Chota Imambara

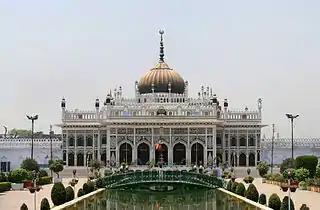
Chota Imambara, Lucknow

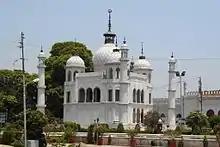
Treasury or opposite building

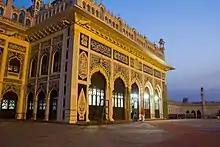
Chota Imambara in Lucknow

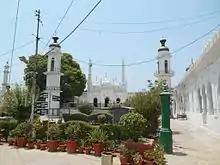
Husainabad Mosque

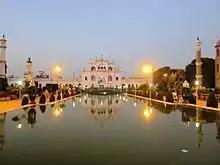
"Naubat Khana" or ceremonial gateway at Chhota Imambara

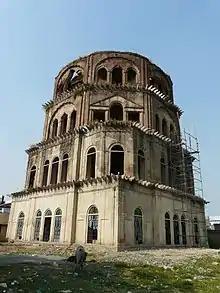
"Satkhanda", the incomplete watch tower and lunar observatory

Chota Imambara, also known as Chhota Imambara, or Imambara Hussainabad Mubarak is a monument located in the city of Lucknow, Uttar Pradesh, India. It took 54 years to build. Built as an imambara, or a congregation hall for Shia Muslims, by Muhammad Ali Shah, the Nawab of Awadh in 1838, it was to serve as a mausoleum for himself and his mother, who is buried beside him.